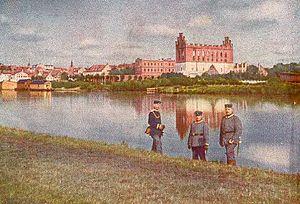
Gvardeïsk, est une ville de l'oblast de Kaliningrad, en Russie, et le centre administratif du raïon Gvardeïski. Sa population s'élevait à 13 582 habitants en 2013.